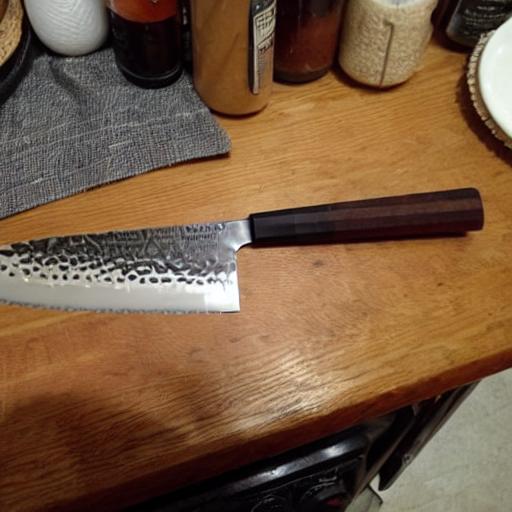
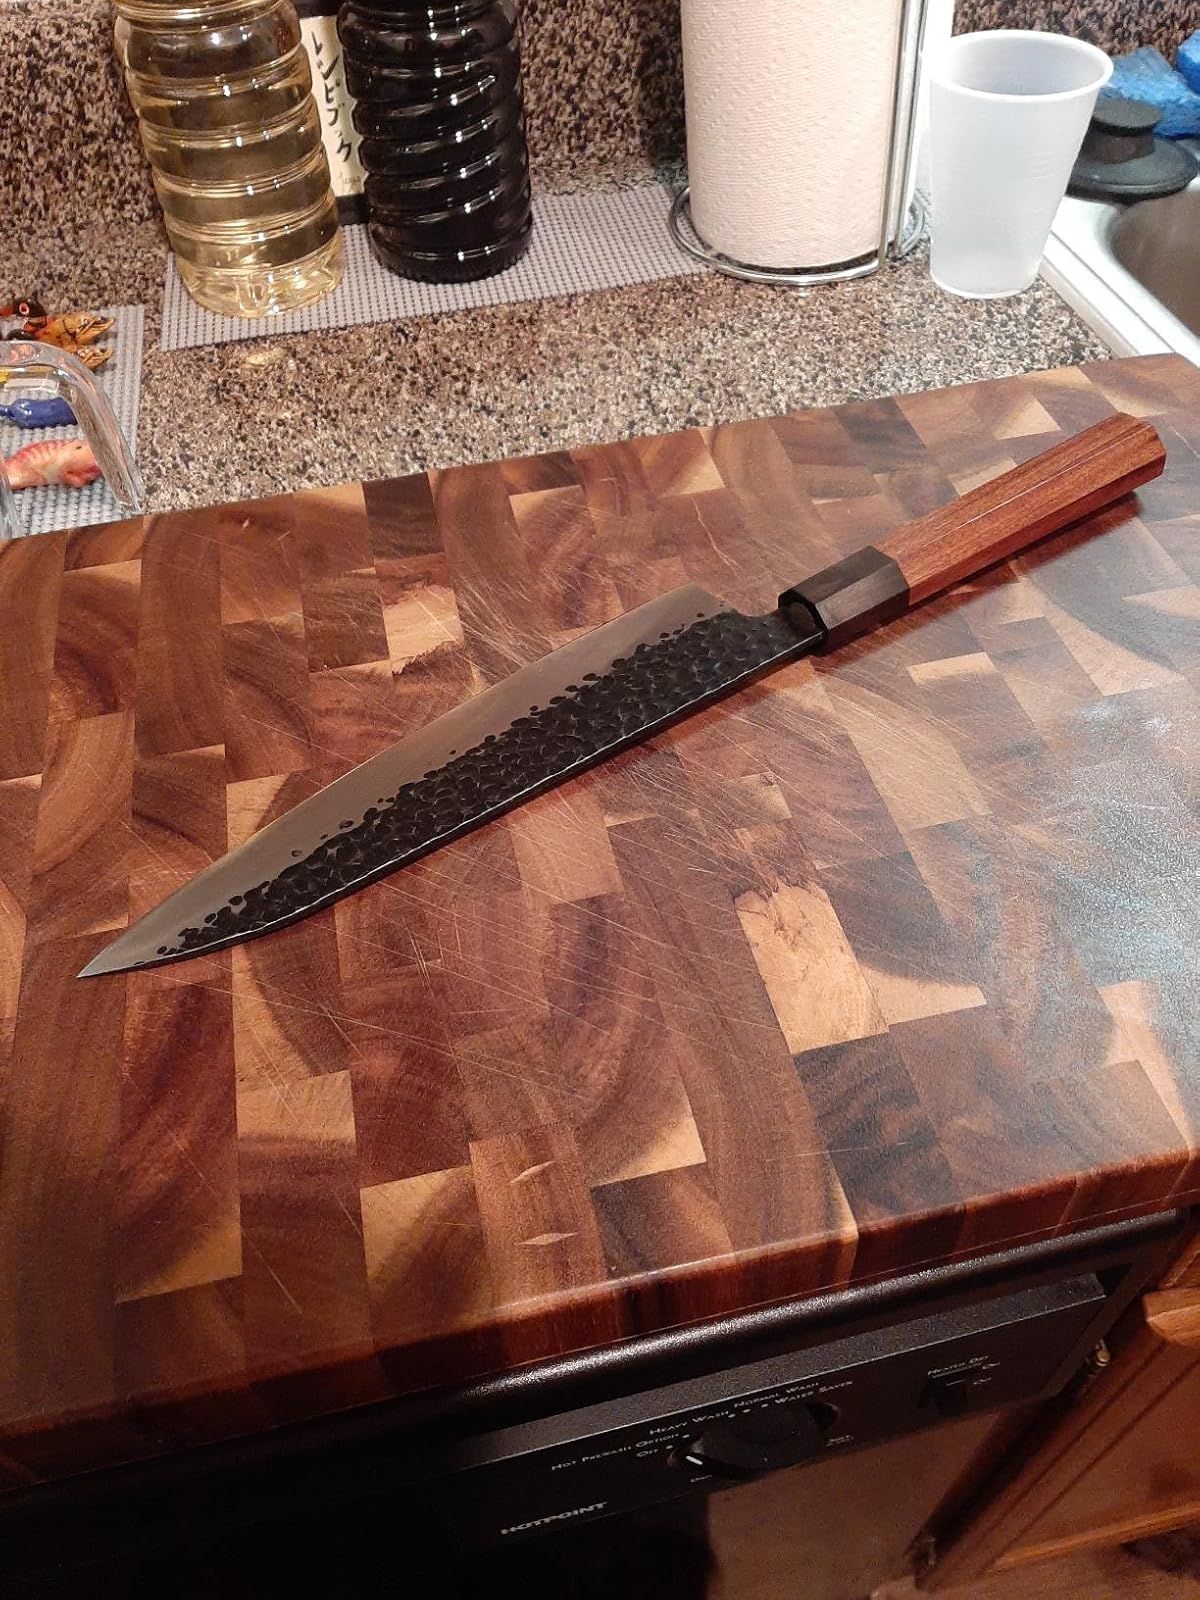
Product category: items_knife
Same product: no